Frigate

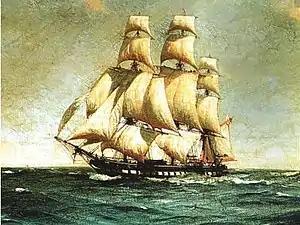
A

The etymology of the word remains uncertain, although it may have originated as a corruption of "", a Latin word for an open vessel with no lower deck. "Aphractus", in turn, derived from the Ancient Greek phrase ἄφρακτος ναῦς ("aphraktos naus") – "undefended ship". In 1583, during the Eighty Years' War of 1568–1648, Habsburg Spain recovered the southern Netherlands from the Protestant rebels. This soon resulted in the use of the occupied ports as bases for privateers, the "Dunkirkers", to attack the shipping of the Dutch and their allies. To achieve this the Dunkirkers developed small, maneuverable, sailing vessels that came to be referred to as frigates. The success of these Dunkirker vessels influenced the ship design of other navies contending with them, but because most regular navies required ships of greater endurance than the Dunkirker frigates could provide, the term soon came to apply less exclusively to any relatively fast and elegant sail-only warship. In French, the term "frigate" gave rise to a verb – "frégater", meaning 'to build long and low', and to an adjective, adding more confusion. Even the huge English could be described as "a delicate frigate" by a contemporary after her upper decks were reduced in 1651.